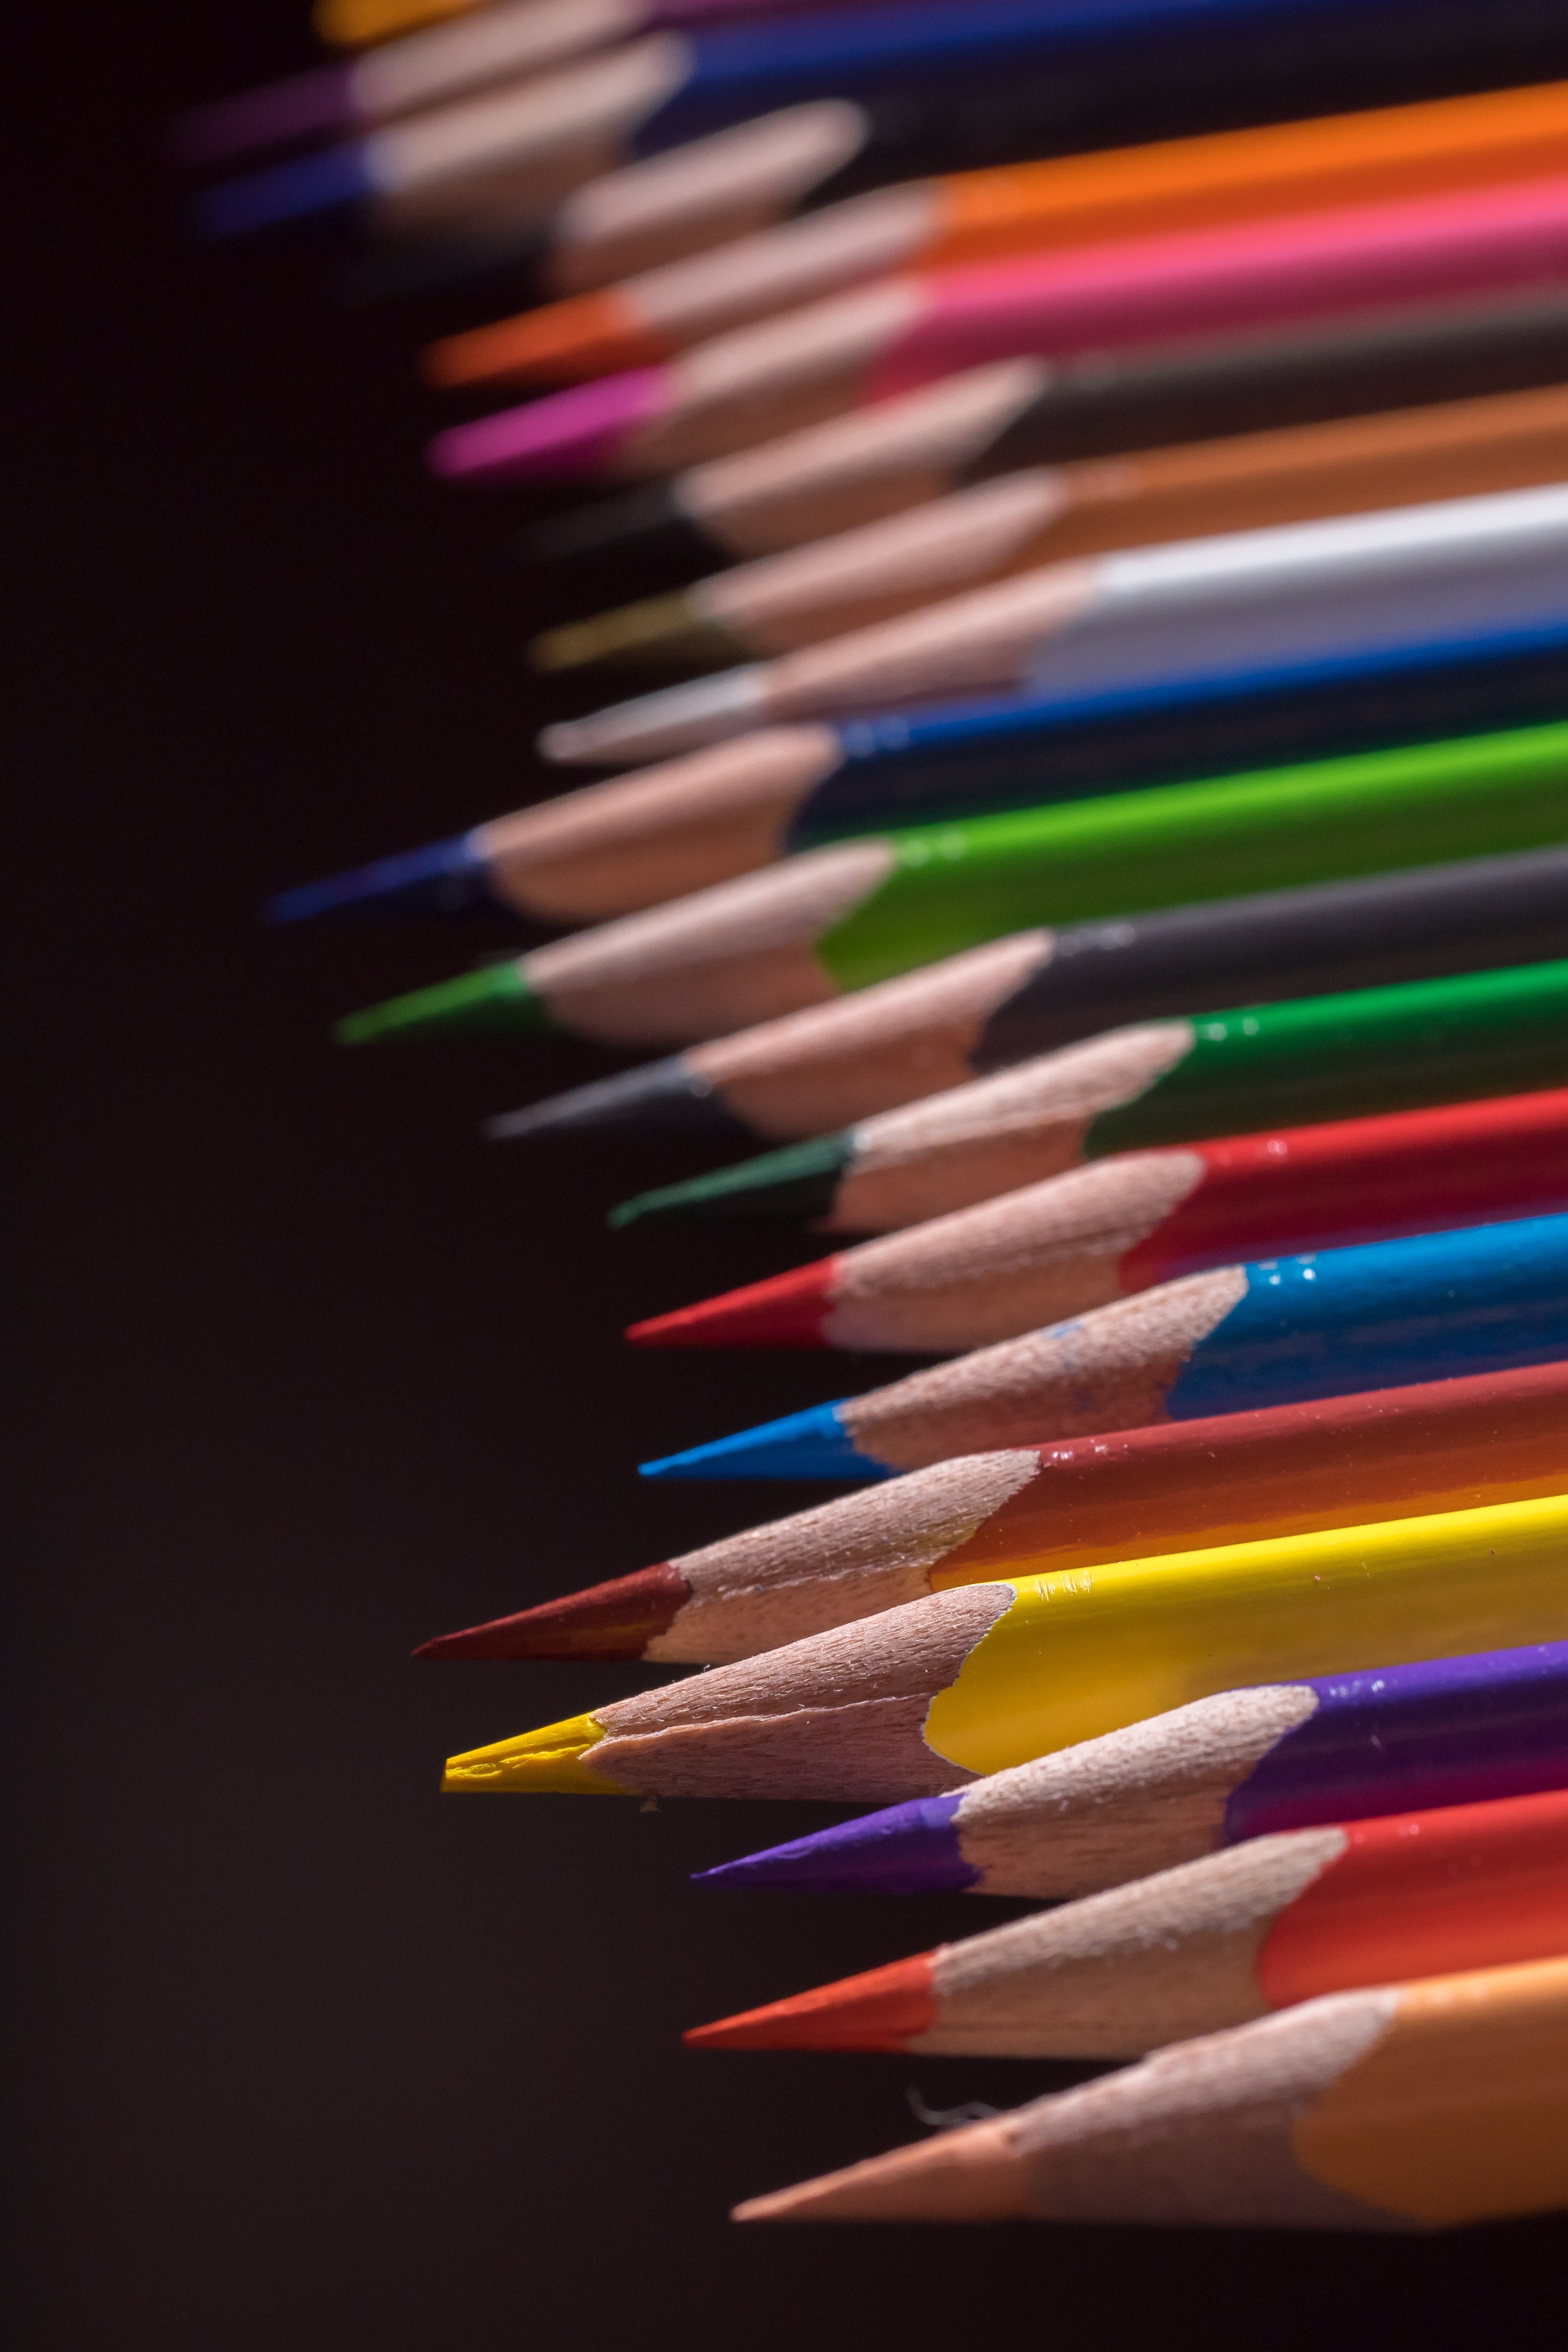
pencil, line, color, macro, office, paint, colorful, close, close up, children, pens, kindergarten, school, crayons, draw, shape, leave, pointed, colored pencils, graphic design, colour pencils, wooden pegs, writing accessories, color series